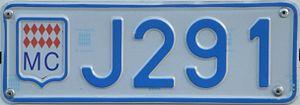
La plaque d'immatriculation monégasque est l'un des éléments du dispositif permettant l'identification d'un véhicule du parc automobile de Monaco. Elle est obligatoire sur la plupart des véhicules à moteur enregistrés dans la principauté.